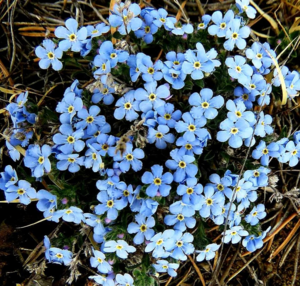
Myosotis est un genre de plantes herbacées de la famille des Boraginaceae. On en retrouve une centaine d'espèces dans les régions tempérées ou montagneuses à travers le monde.